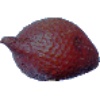
Label: salak